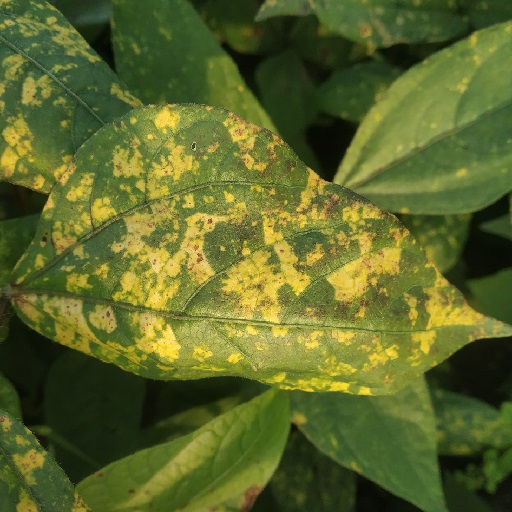
Label: Yellow Mosaic